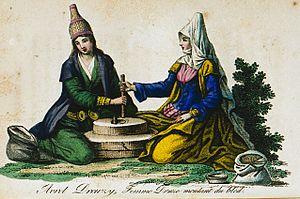
Les Druzes, population du Proche-Orient professant une religion musulmane hétérodoxe, sont principalement établis dans le sud du Liban et dans la partie centrale du Mont-Liban, dans le sud de la Syrie, dans le nord de l'État d'Israël en Galilée, et sur le plateau du Golan.